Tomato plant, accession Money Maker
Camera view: horizontal (90 deg, fisheye); turntable rotation: 210 degrees
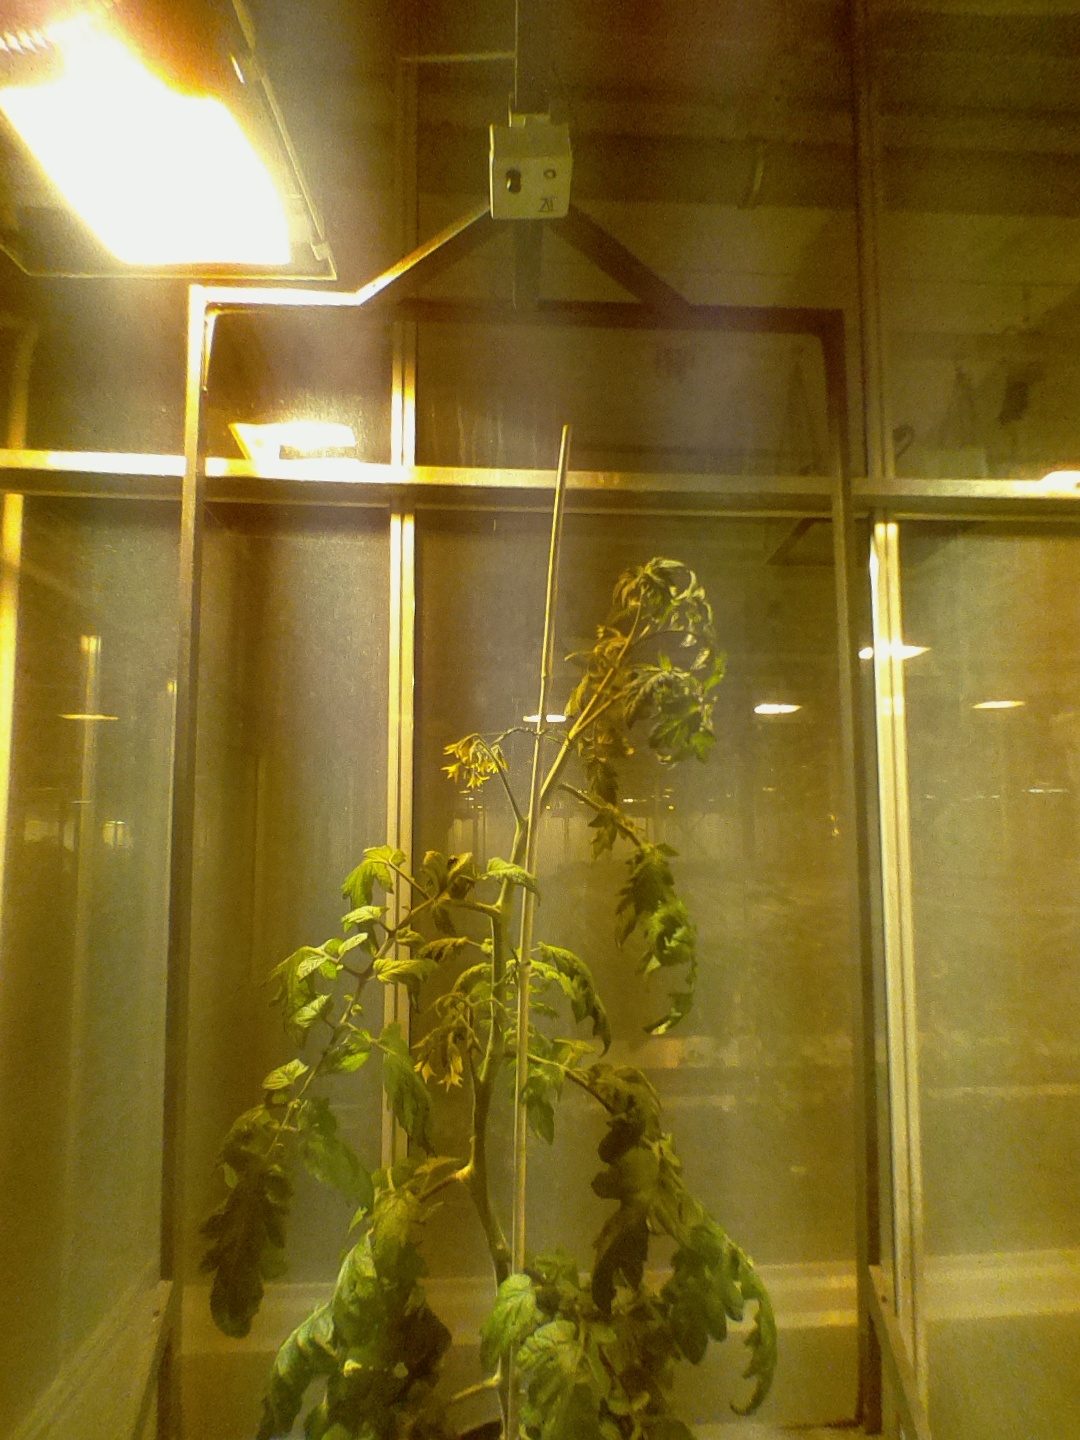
BBCH growth stage 70: Fruits at the main stem or branches visibles